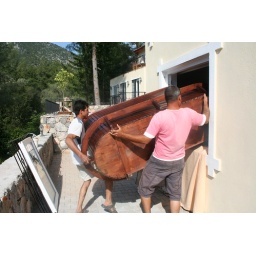
They needed to take the window and security grating out in order to get the bar in ........